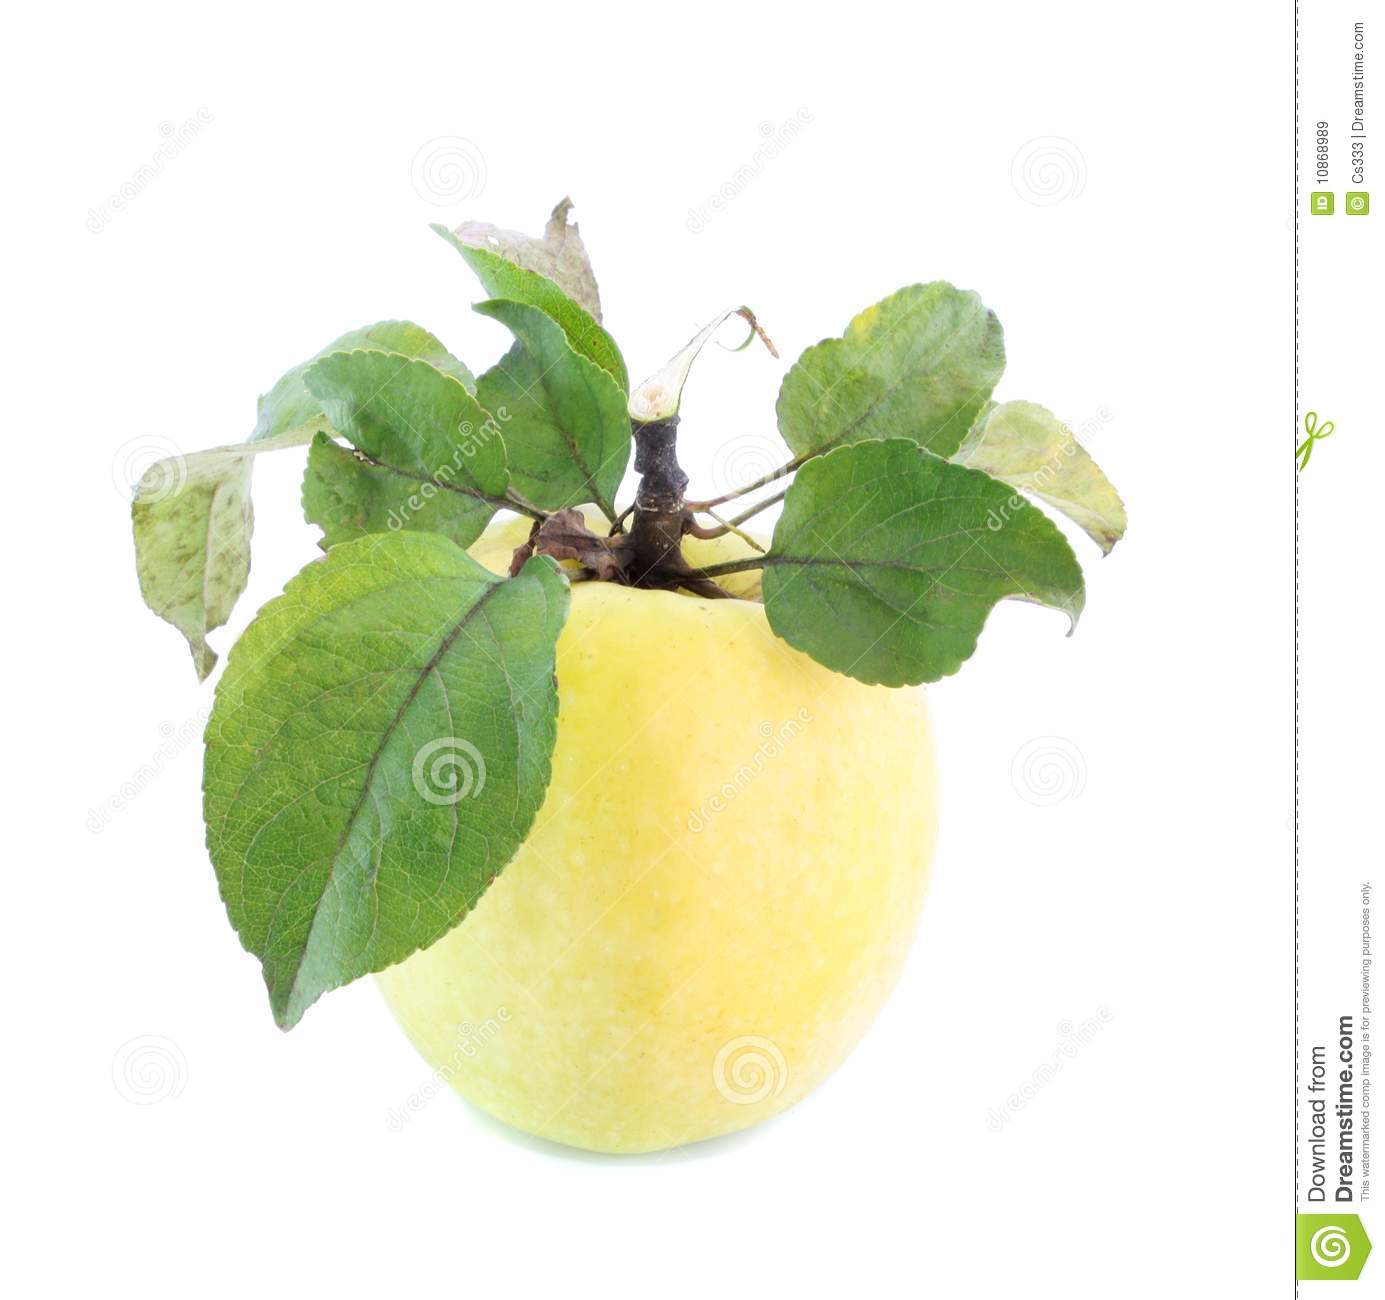
Labels: Apple leaf, Apple leaf, Apple leaf